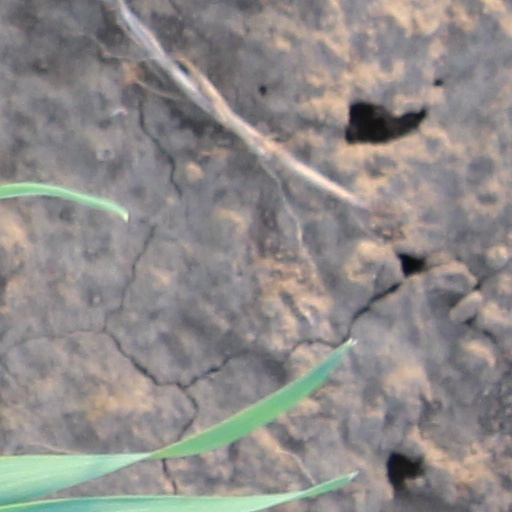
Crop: wheat